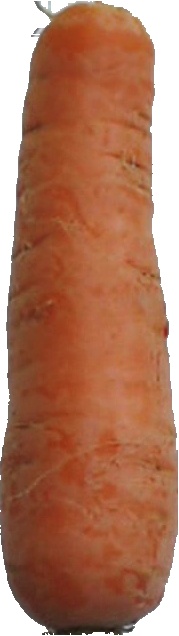
Label: carrot_1